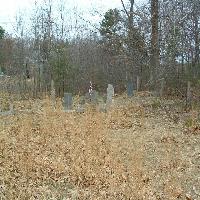
Weather: cloudy or overcast